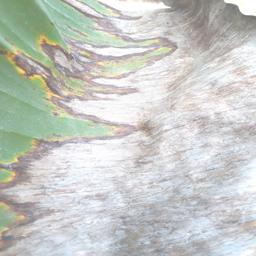
Label: POTASSIUM DEFICIENCY